Joachim Stutschewsky

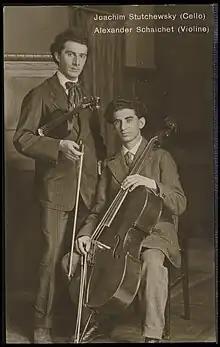
Joachim Stutschewsky with Alexander Schaichet

Joachim-Yehoyachin Stutschewsky (7 February 1891, Romny, Russian Empire – 14 November 1982, Tel Aviv, Israel) was a Ukraine-born and Israeli cellist, composer, musicologist.